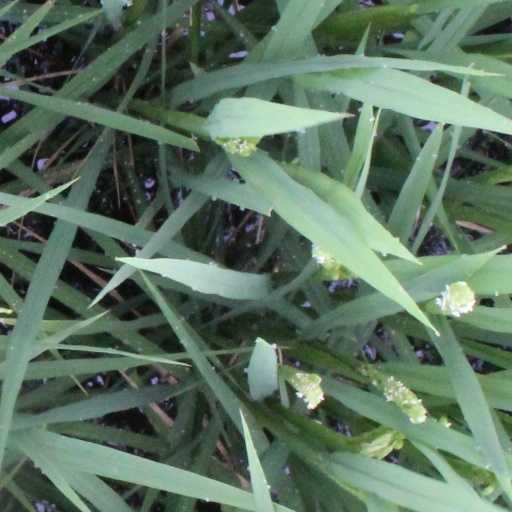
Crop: rice